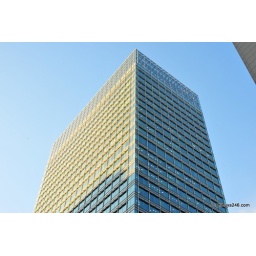
An office building in Tokyo, near Tokyo Station.